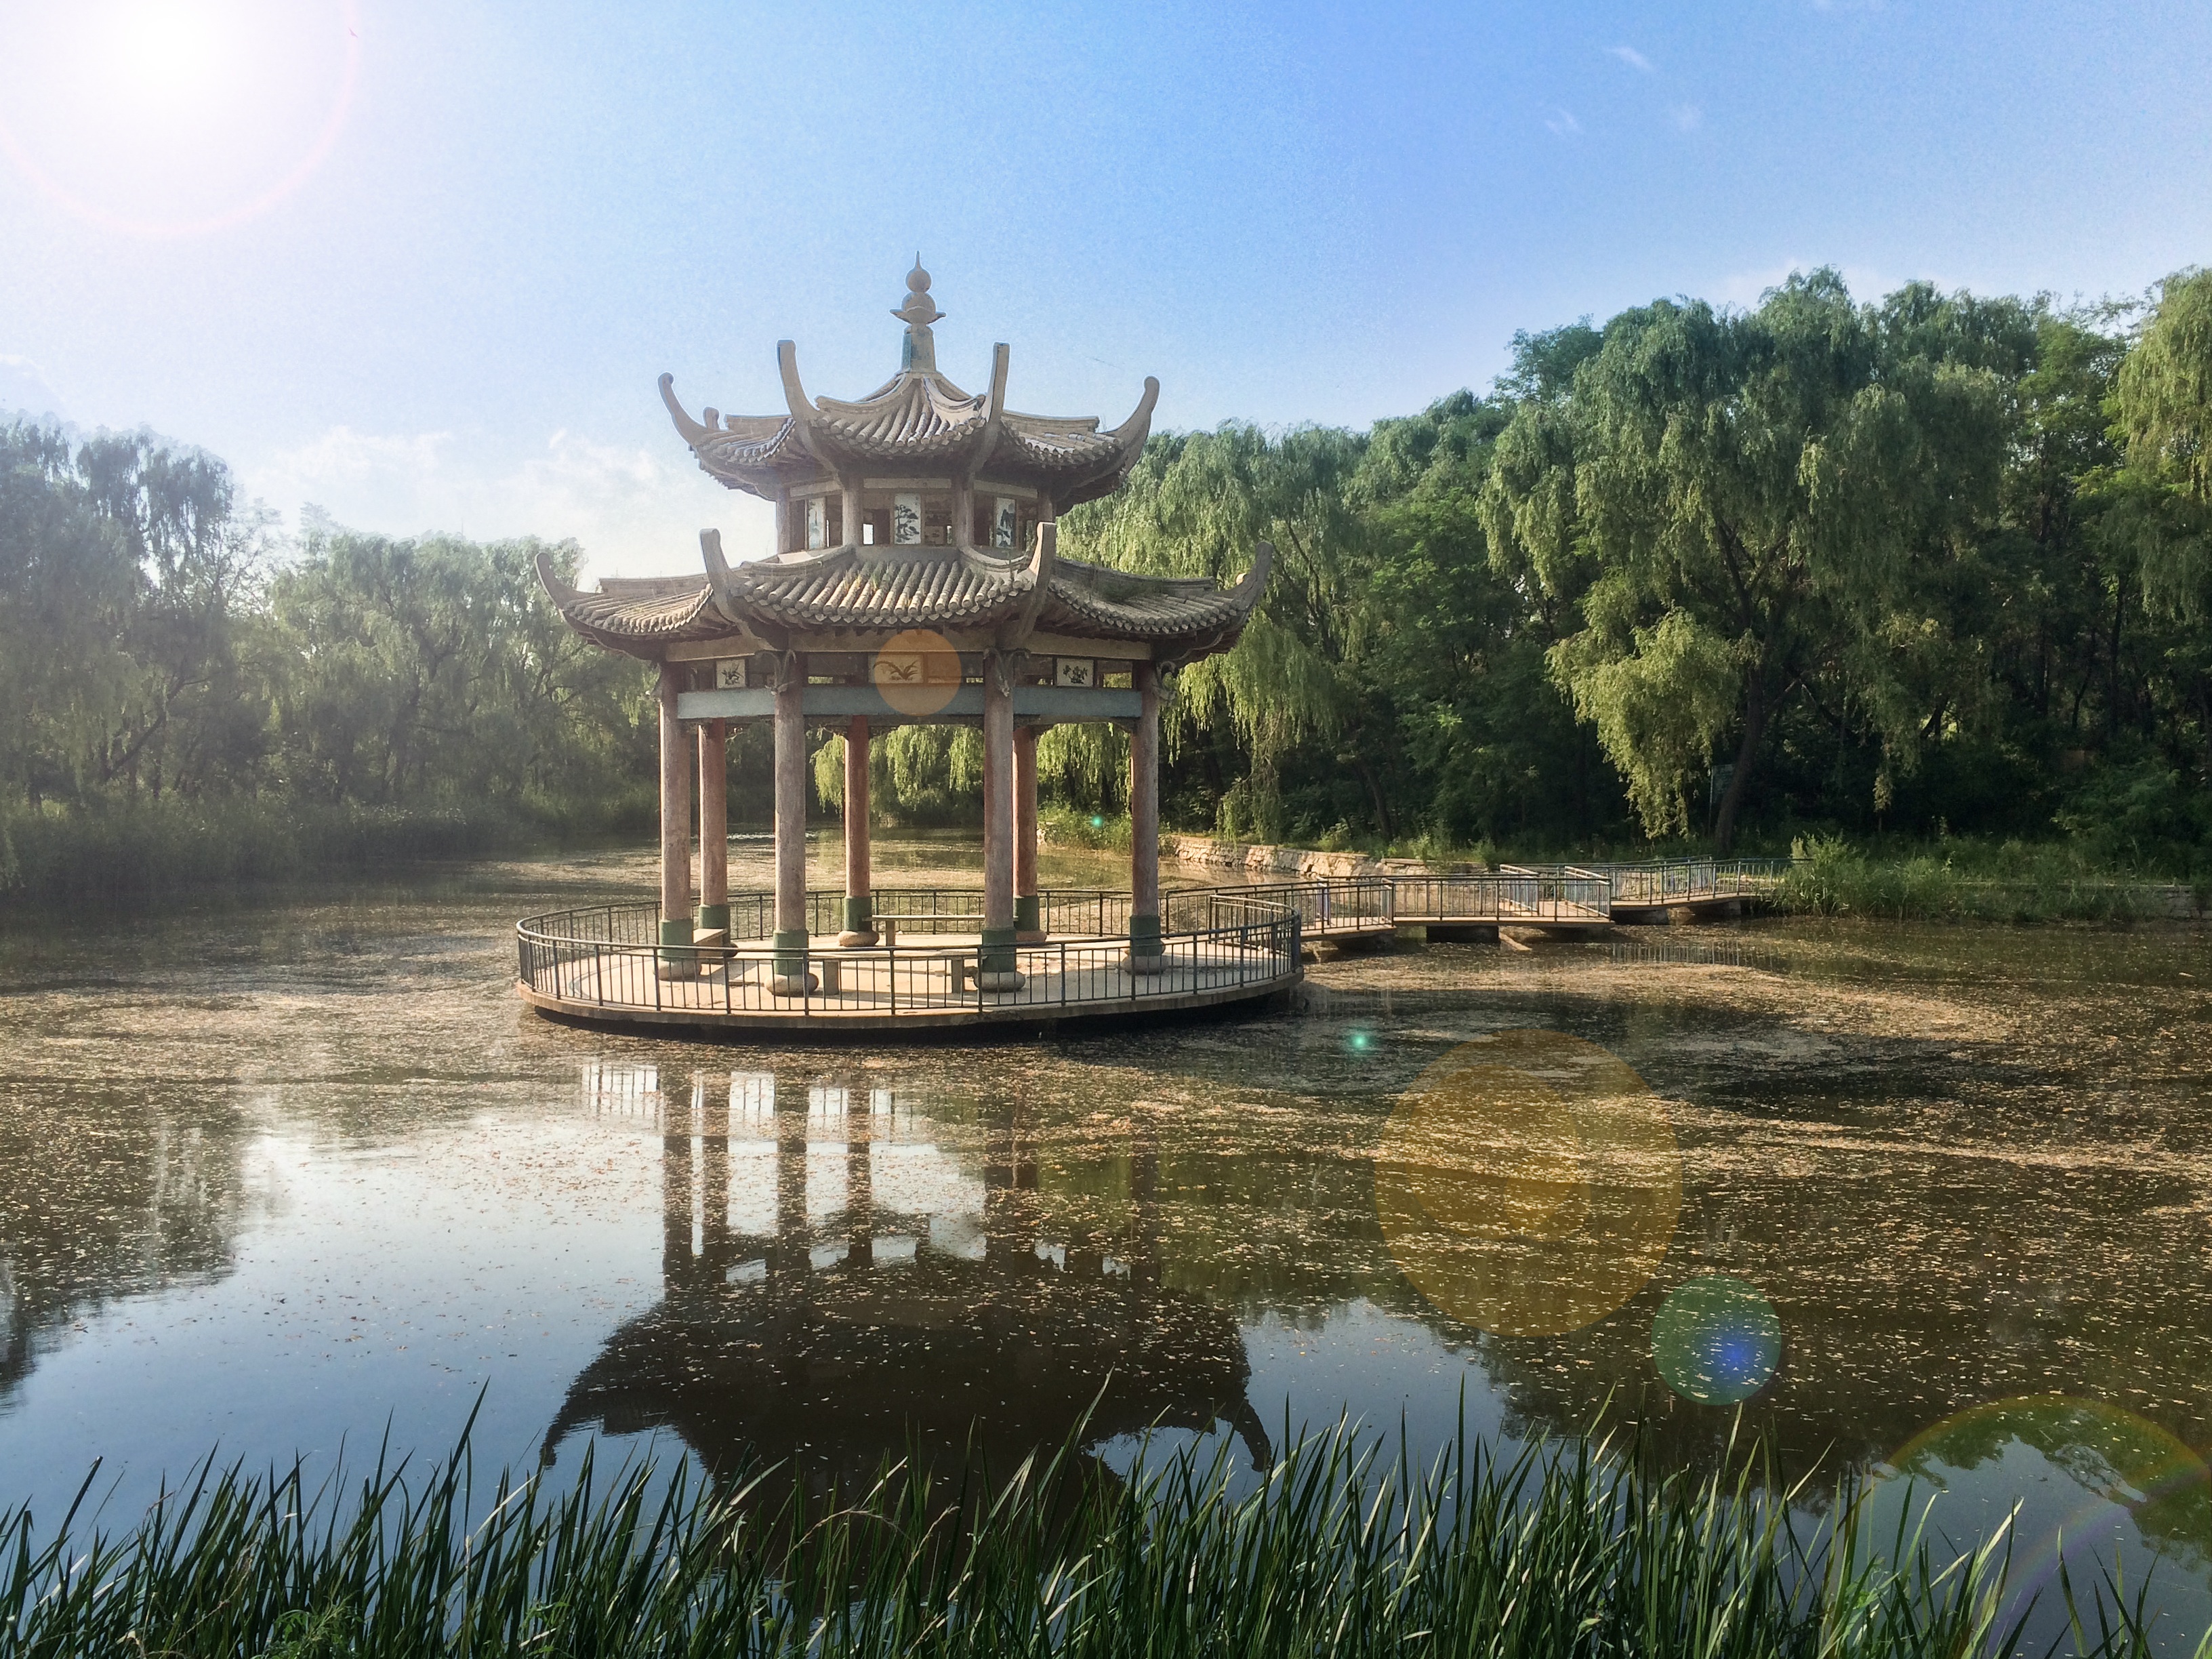
pond, wetland